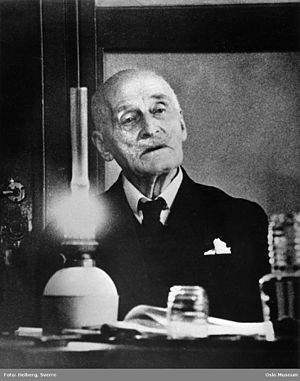
Knut Hamsun / Pågribelse, judisiell observation, retssag og siste roman
Knut Hamsun i retten.